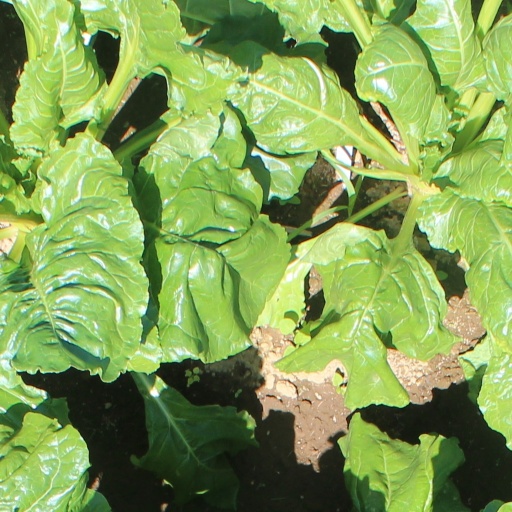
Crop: sugar beet